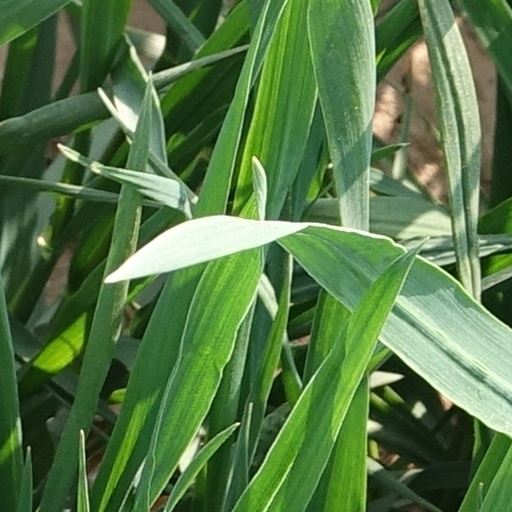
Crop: wheat